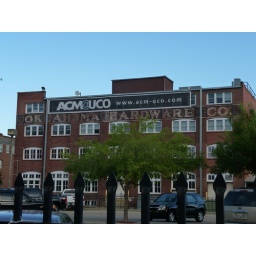
Old painted sign on a old building in the Brick Town part of Oklahoma City, OK